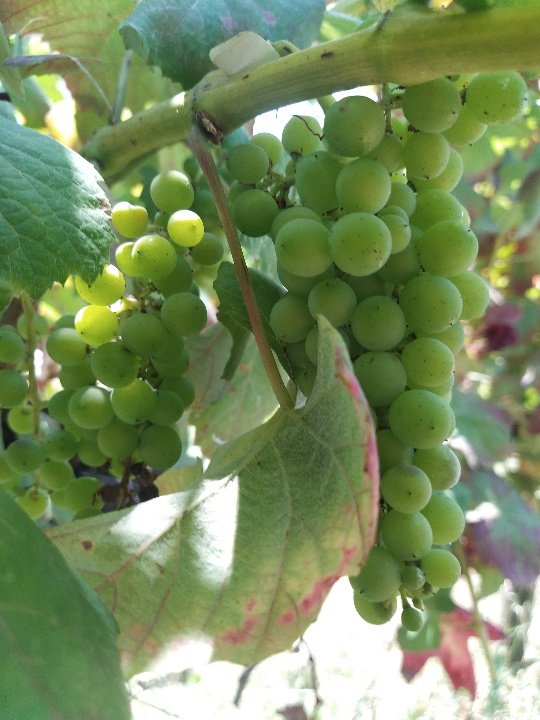
Berries visible: 83
Grape clusters: 2